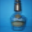
Label: bottle